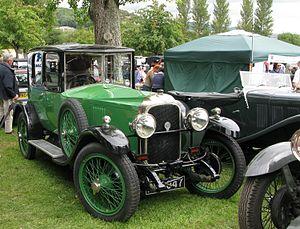
La Vauxhall 30-98 est une voiture fabriquée par Vauxhall à Luton, Bedfordshire entre 1913 et 1927. À l'époque, la configuration la plus connue fut la Vauxhall Velox standard à quatre places à carrosserie ouverte « randonneuse ». La description de Vauxhall même était la 30-98 hp Vauxhall-Velox voiture sportive. La 30-98 est également connue par les amateurs de Vauxhall sous le code châssis « E ».